Grégory Baugé

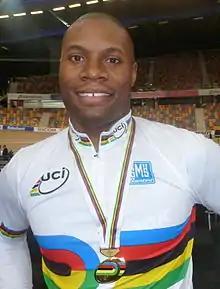

Grégory Baugé (born 31 January 1985) is a French professional racing cyclist.